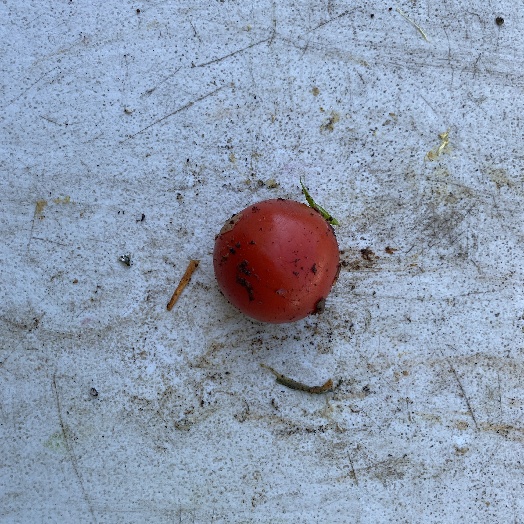
Label: Food Organics